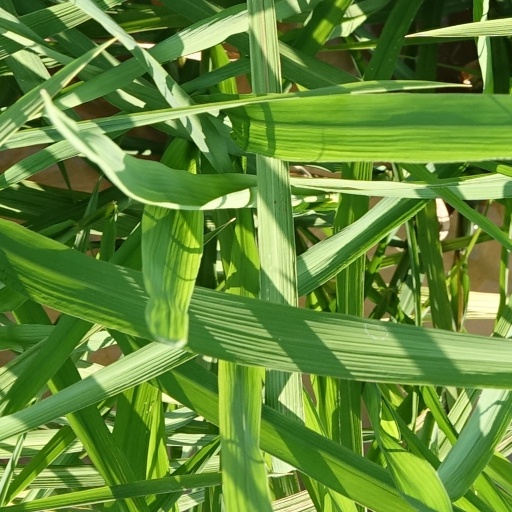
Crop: rice